The Walking Dead (video game)

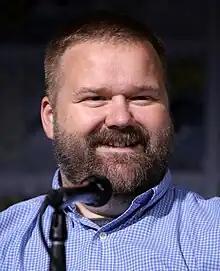
A man with a beard, smiling and wearing a blue checkered shirt, speaks into a microphone at a panel.

During the game's development, Robert Kirkman and comic publisher Skybound Entertainment collaborated with Telltale. Kirkman, who had enjoyed Telltale's "Strong Bad's Cool Game for Attractive People", appreciated their storytelling focus and player engagement. Telltale's proposal, centered on decision-making and survival rather than action, appealed to him. Kirkman provided oversight on story elements for "The Walking Dead" universe while remaining hands-off in development. The CEO of Telltale, Dan Connors, noted that Kirkman's involvement helped shape the story and introduce new characters while incorporating established ones from the comics. However, Kirkman requested not to include Rick Grimes due to his long-term plans for the character. Although initially unimpressed with an early build, Kirkman praised the near-final version of the game, saying, "Holy shit guys, you did it".